Parque de las Avenidas (Madrid Metro)

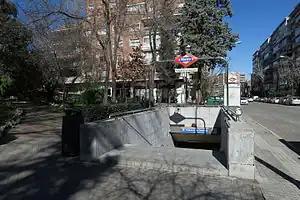

Parque de las Avenidas is a station on Line 7 of the Madrid Metro, located under the Parque de las Avenidas ("Park of the Avenues"). It is located in fare Zone A.